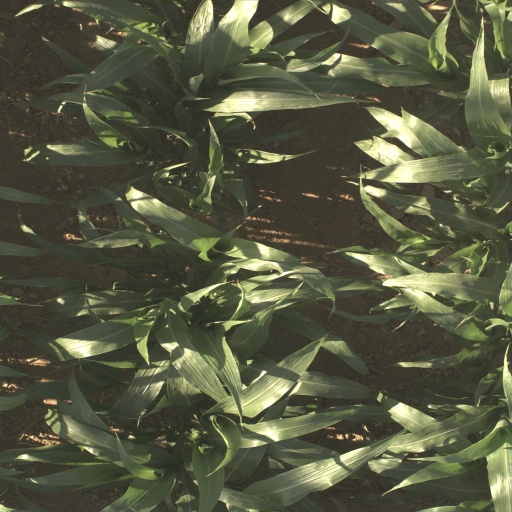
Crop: sorghum